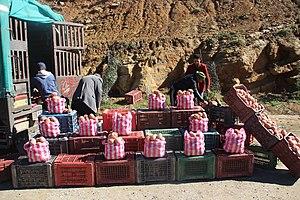
Le vendeur de pommes de terre est un vendeur de rue à Marwana, Batna, Algérie Cette profession est appelée le fournisseur d'itinérance et est largement disponible en Algérie This is an image of ""African people at work"" from Algeria"